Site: brandenburg
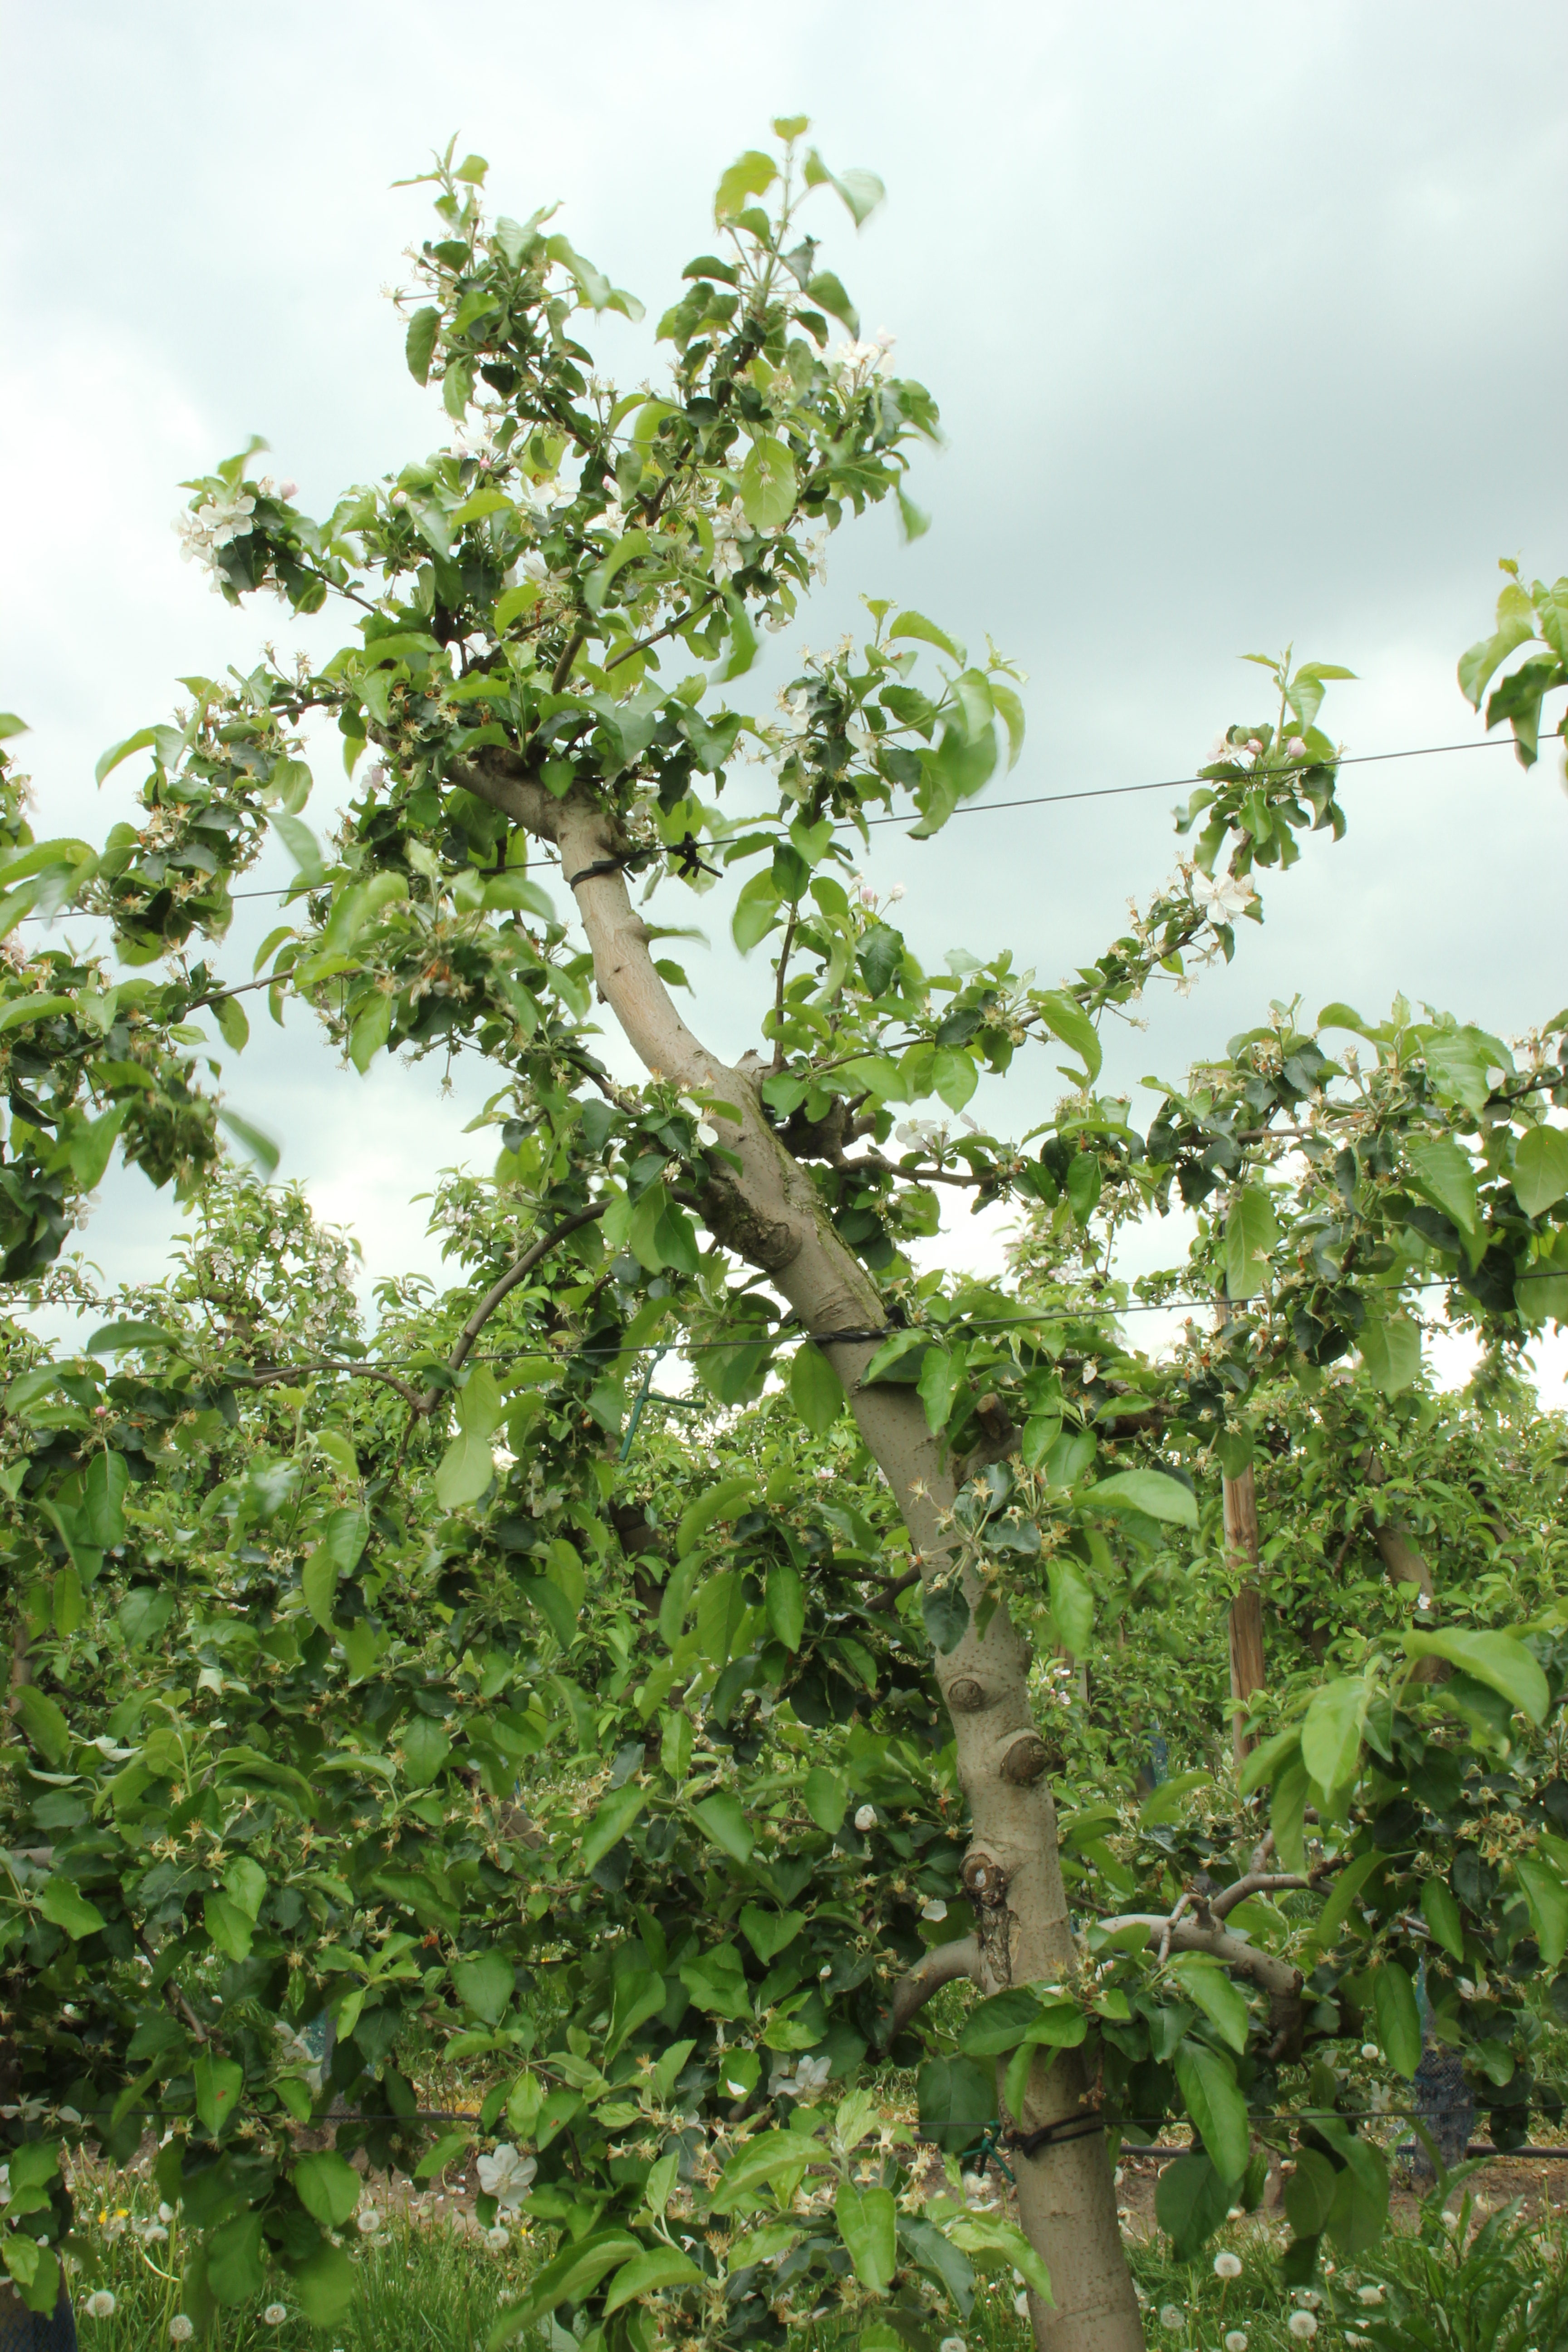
Growth stage (BBCH 67): Flowering